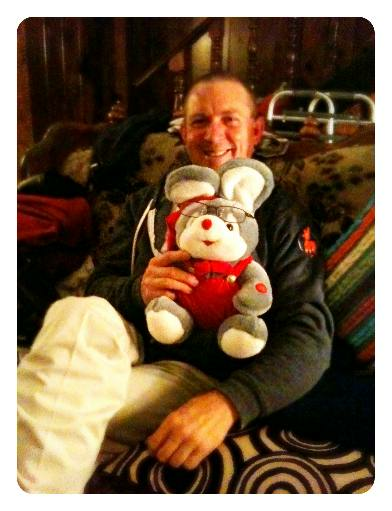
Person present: Yes